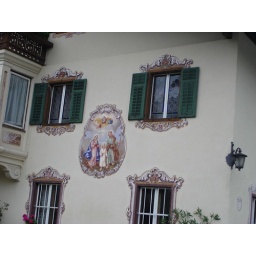
there are a lot of beautiful painting like that on the outside walls of the houses in Austria...really nice!